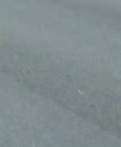
Surface type: asphalt